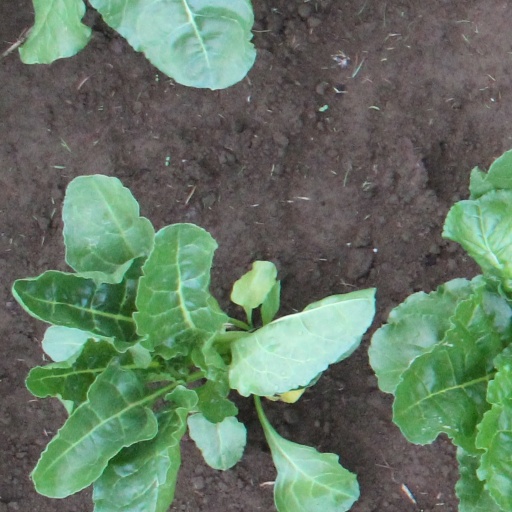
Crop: sugar beet